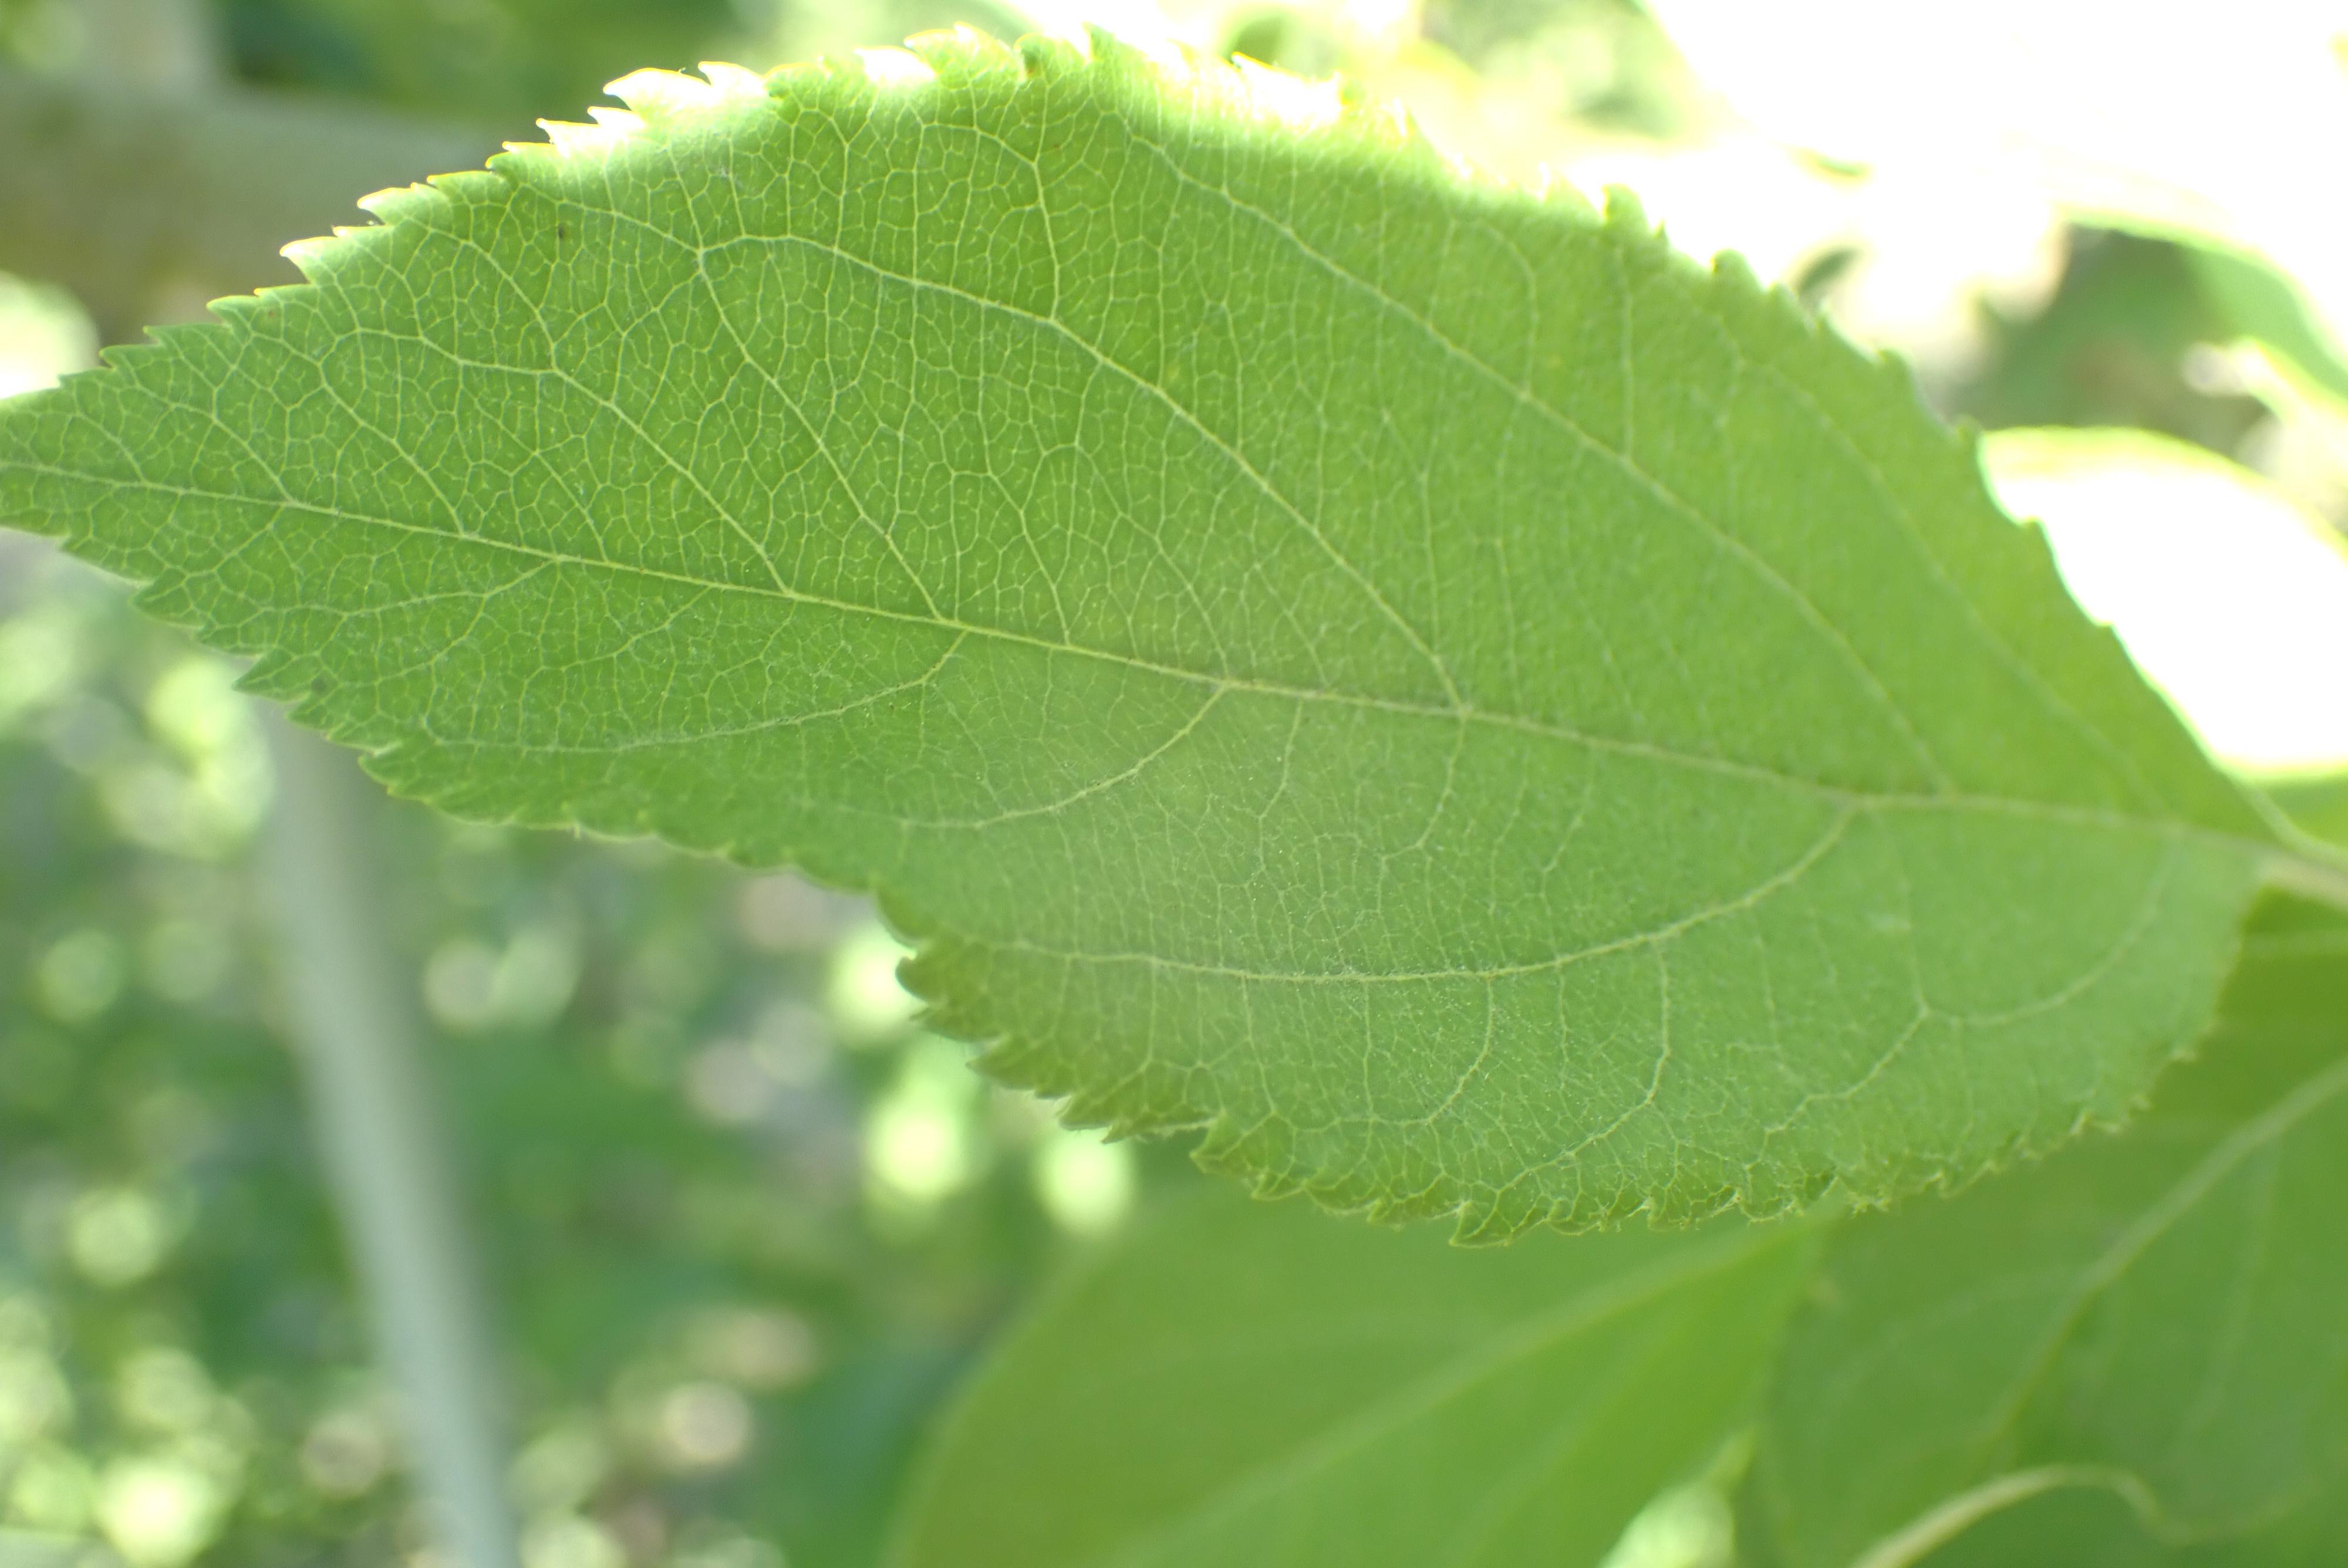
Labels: healthy